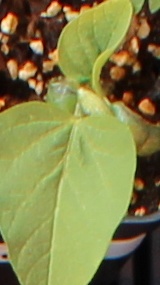
Label: Soybean